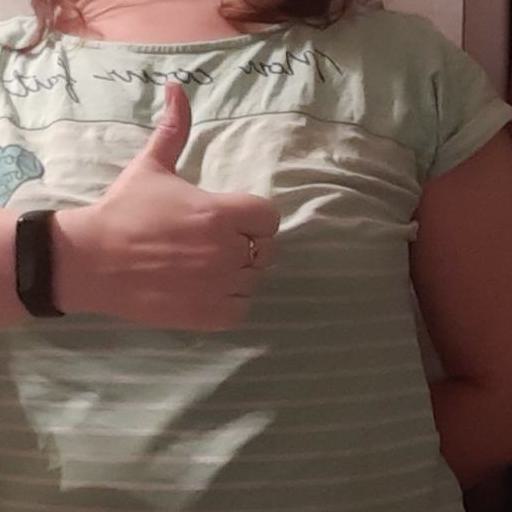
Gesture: like